Mir Osman Ali Khan

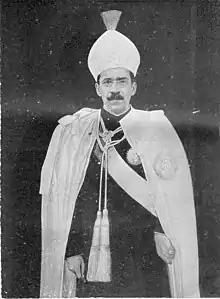
Mir Osman Ali Khan in 1926

Mir Osman Ali Khan, Asaf Jah VII (5 or 6 April 1886 – 24 February 1967) was the last Nizam (ruler) of Hyderabad State, the largest state in the erstwhile Indian Empire. He ascended the throne on 29 August 1911, at the age of 25 and ruled the State of Hyderabad between until 1948, when the Indian Union annexed it. He was styled as His Exalted Highness (H.E.H) the Nizam of Hyderabad, and was widely considered one of the world's wealthiest people of all time. With some estimates placing his wealth at 2% of U.S. GDP, his portrait was on the cover of "Time" magazine in 1937. As a semi-autonomous monarch, he had his mint, printing his currency, the Hyderabadi rupee, and had a private treasury that was said to contain £100 million in gold and silver bullion, and a further £400 million of jewels (in 2008 terms). The major source of his wealth was the Golconda mines, the only supplier of diamonds in the world at that time. Among them was the Jacob Diamond, valued at some £50 million (in 2008 terms), and used by the Nizam as a paperweight.